Harry Trott

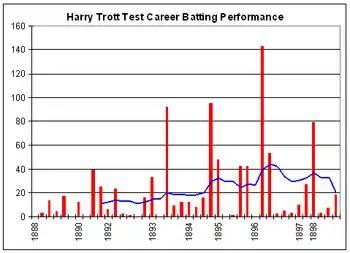
An innings-by-innings breakdown of Trott's Test match batting career, showing runs scored (red bars) and the average of the last 10 innings (blue line).

Trott spent his entire working life in the Post Office, employed as a postman and mail sorter. He married Violet Hodson in Fitzroy on 17 February 1890 and the couple had one son. In 1911, Trott became a selector for the Victorian team when Hugh Trumble resigned to take the secretaryship of the Melbourne Cricket Club. Trott's high standing in the cricket community saw the other candidate for the position withdraw rather than oppose him. In 1912, Trott took the side of the "Big Six", the Australian cricketers opposed to the newly formed Australian Board of Control for International Cricket's attempt to wrest control of touring Australian sides from the players. At an "indignation meeting" at the Athenaeum Hall on Collins Street in Melbourne, the "Argus" reported Trott as saying that "to say he was disgusted with the Board of Control was to put it mildly" and that "[h]e would like to shake hands with the six men who had stood out against the Board".